Yukie Chiri

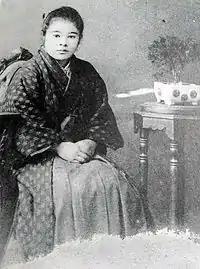

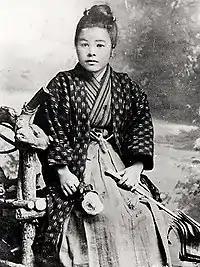

Chiri was in her mid-teens when she first met Japanese linguist and Ainu language scholar Kyōsuke Kindaichi during the nation's Taishō period. He was traveling around Hokkaidō in search of Ainu transmitters of oral literature, and had come to seek out Imekanu and Monashinouku. Upon meeting Chiri, who was still living with Imekanu, Kindaichi immediately recognized her potential and spoke to her about his work. When Kindaichi explained the value he saw in preserving Ainu folklore and traditions to Chiri, she decided to dedicate the rest of her life to studying, recording, and translating yukar.